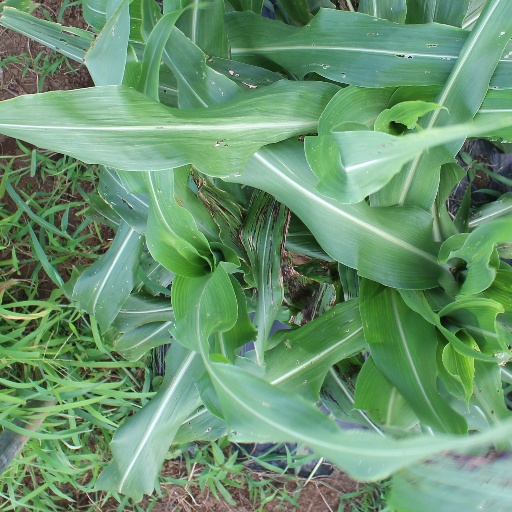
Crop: sorghum